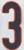
Number: 3